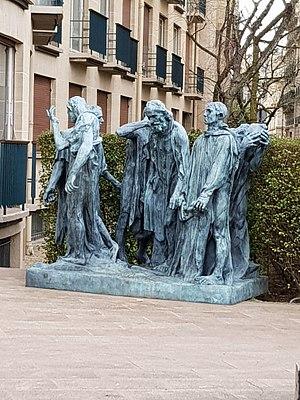
Les Bourgeois de Calais, à l'angle de l'avenue Foch et de la rue Picot, Paris 16e.
La rue Picot est une voie du 16ᵉ arrondissement de Paris, en France.